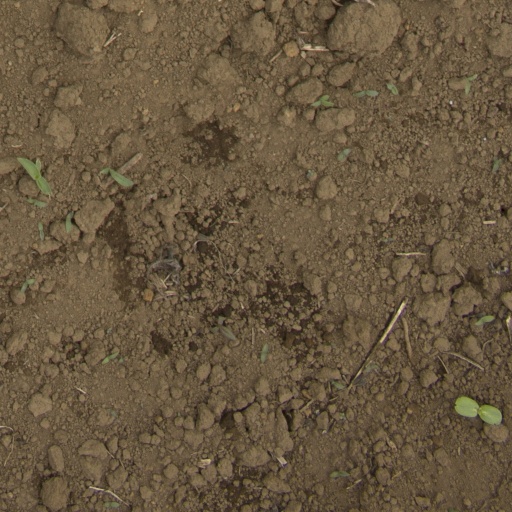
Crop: Jerusalem artichoke